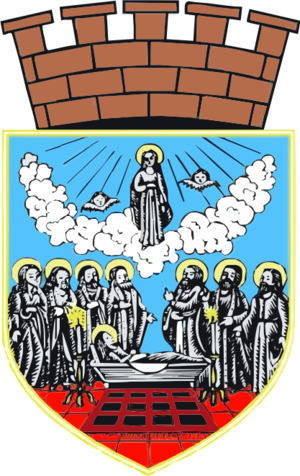
Cette page donne les armoiries des principales villes de Serbie.
La Serbie, en incluant le Kosovo dont le statut est disputé, est divisée en 150 municipalités ou communes et 24 villes, qui constituent les unités fondamentales du gouvernement des collectivités territoriales. Cinq de ces villes, sont elles-mêmes divisées en plusieurs municipalités urbaines : Belgrade, Novi Sad, Niš, Kragujevac et Požarevac ; la Serbie compte ainsi 31 municipalités urbaines, 17 à Belgrade, 5 à Niš, 5 à Kragujevac, 2 à Novi Sad et 2 à Požarevac).
Zrenjanin est une ville de Serbie située dans la province autonome de Voïvodine. Au recensement de 2011, la ville intra muros comptait 75 743 habitants et son territoire métropolitain, appelé Ville de Zrenjanin, en comptait 122 714.